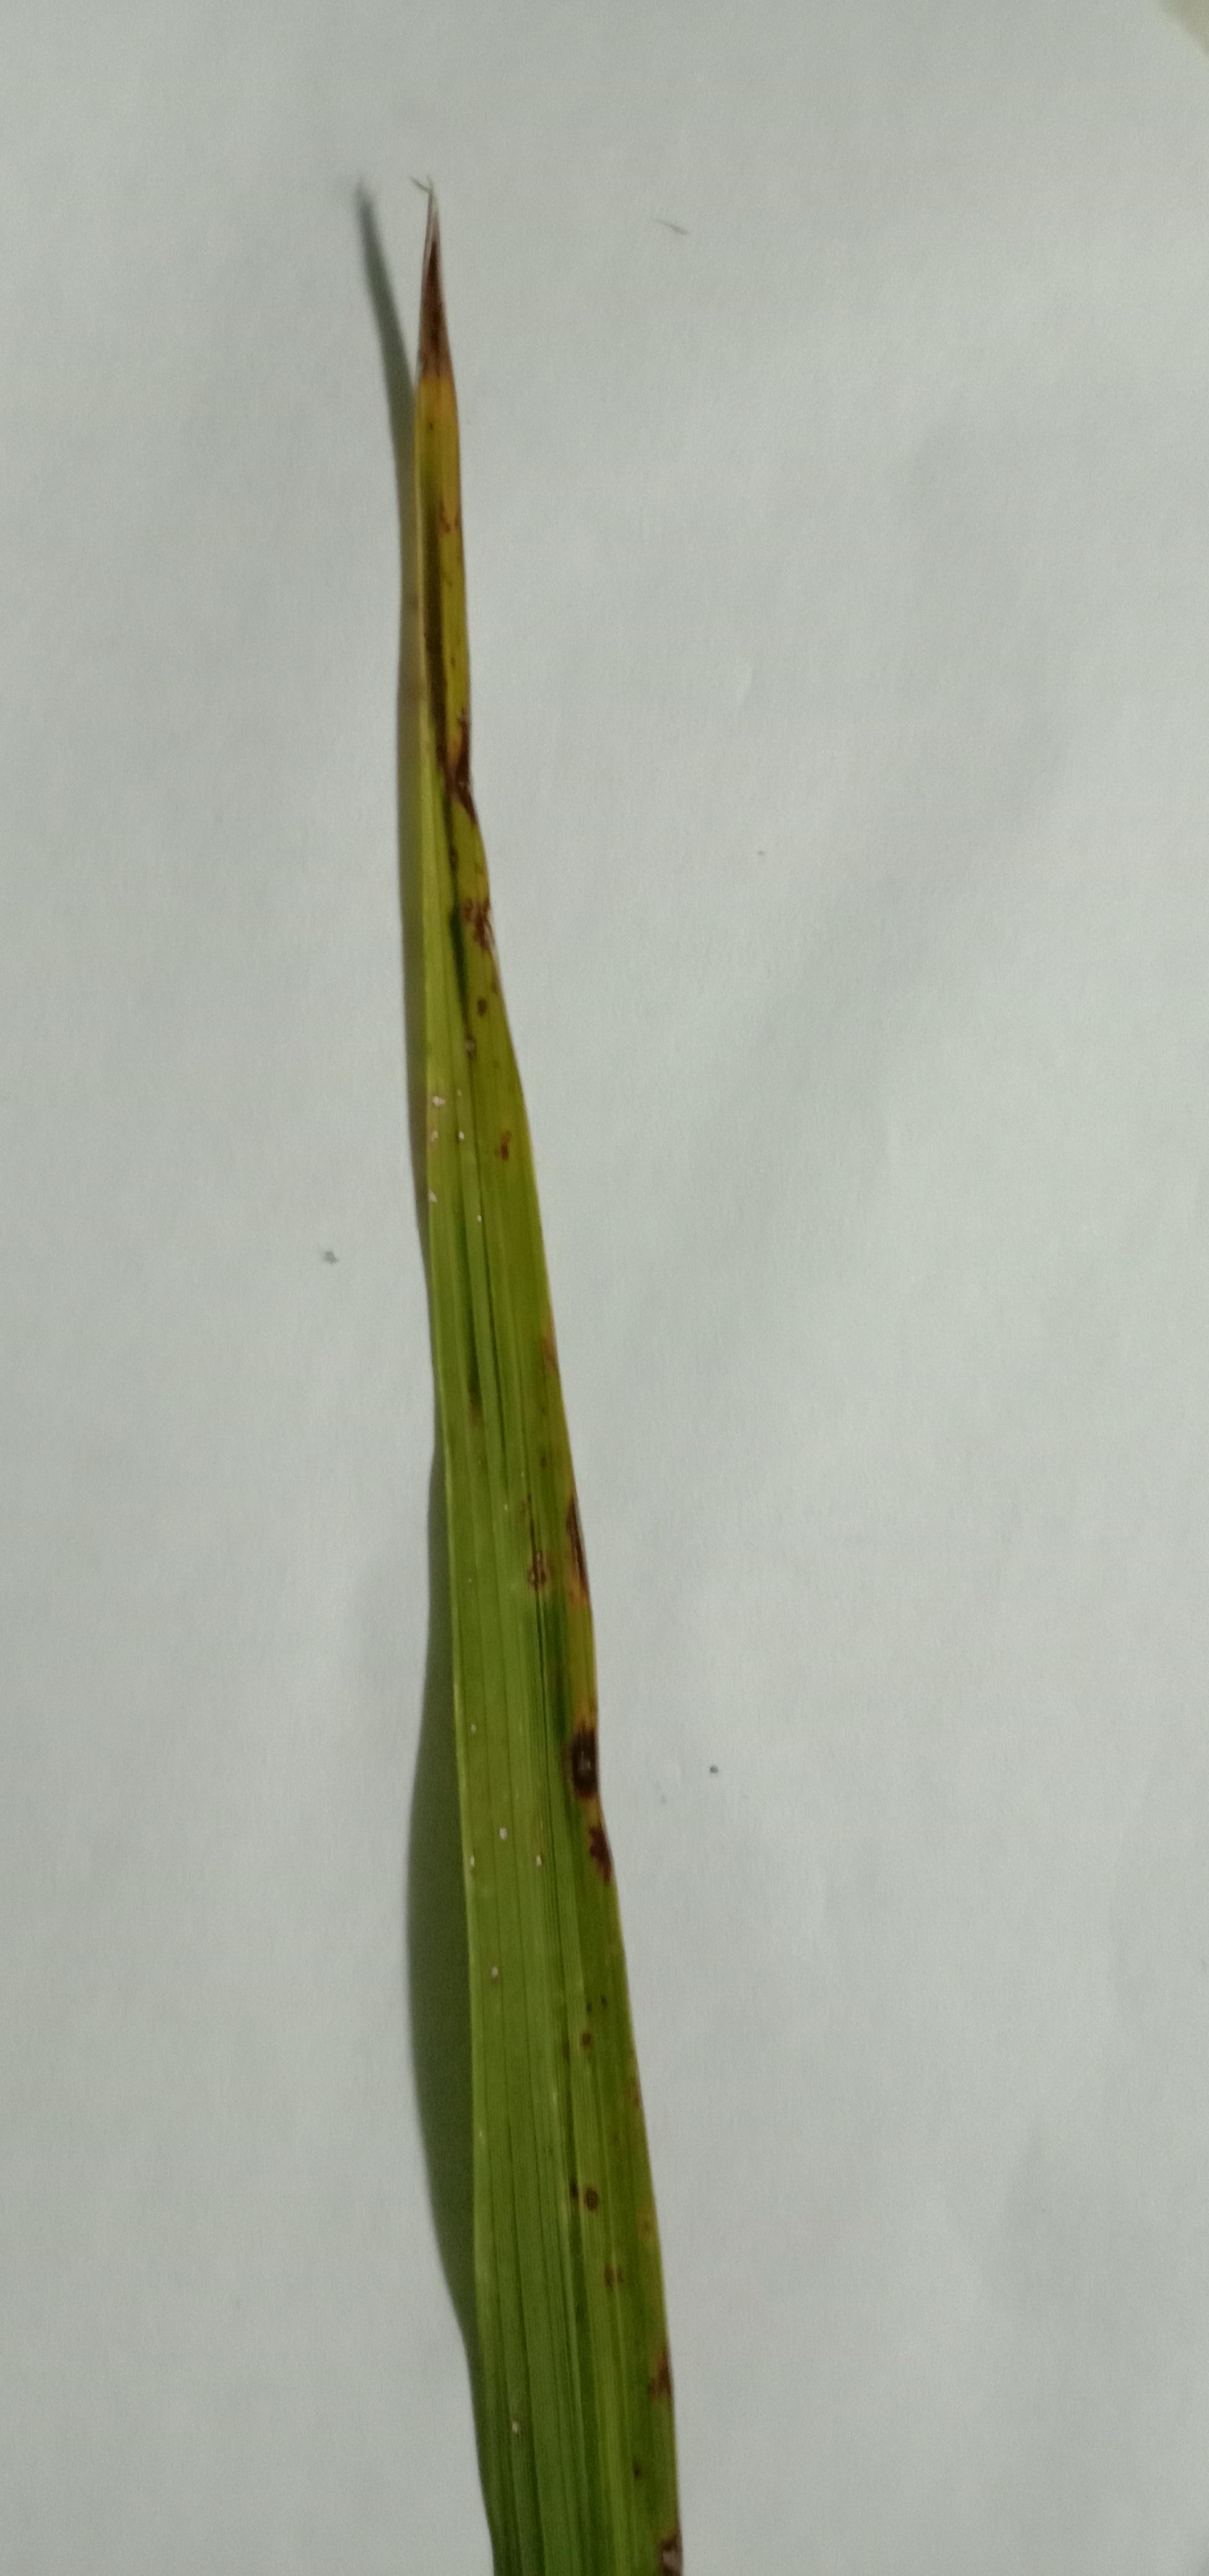
Label: Rice___Leaf_Blast